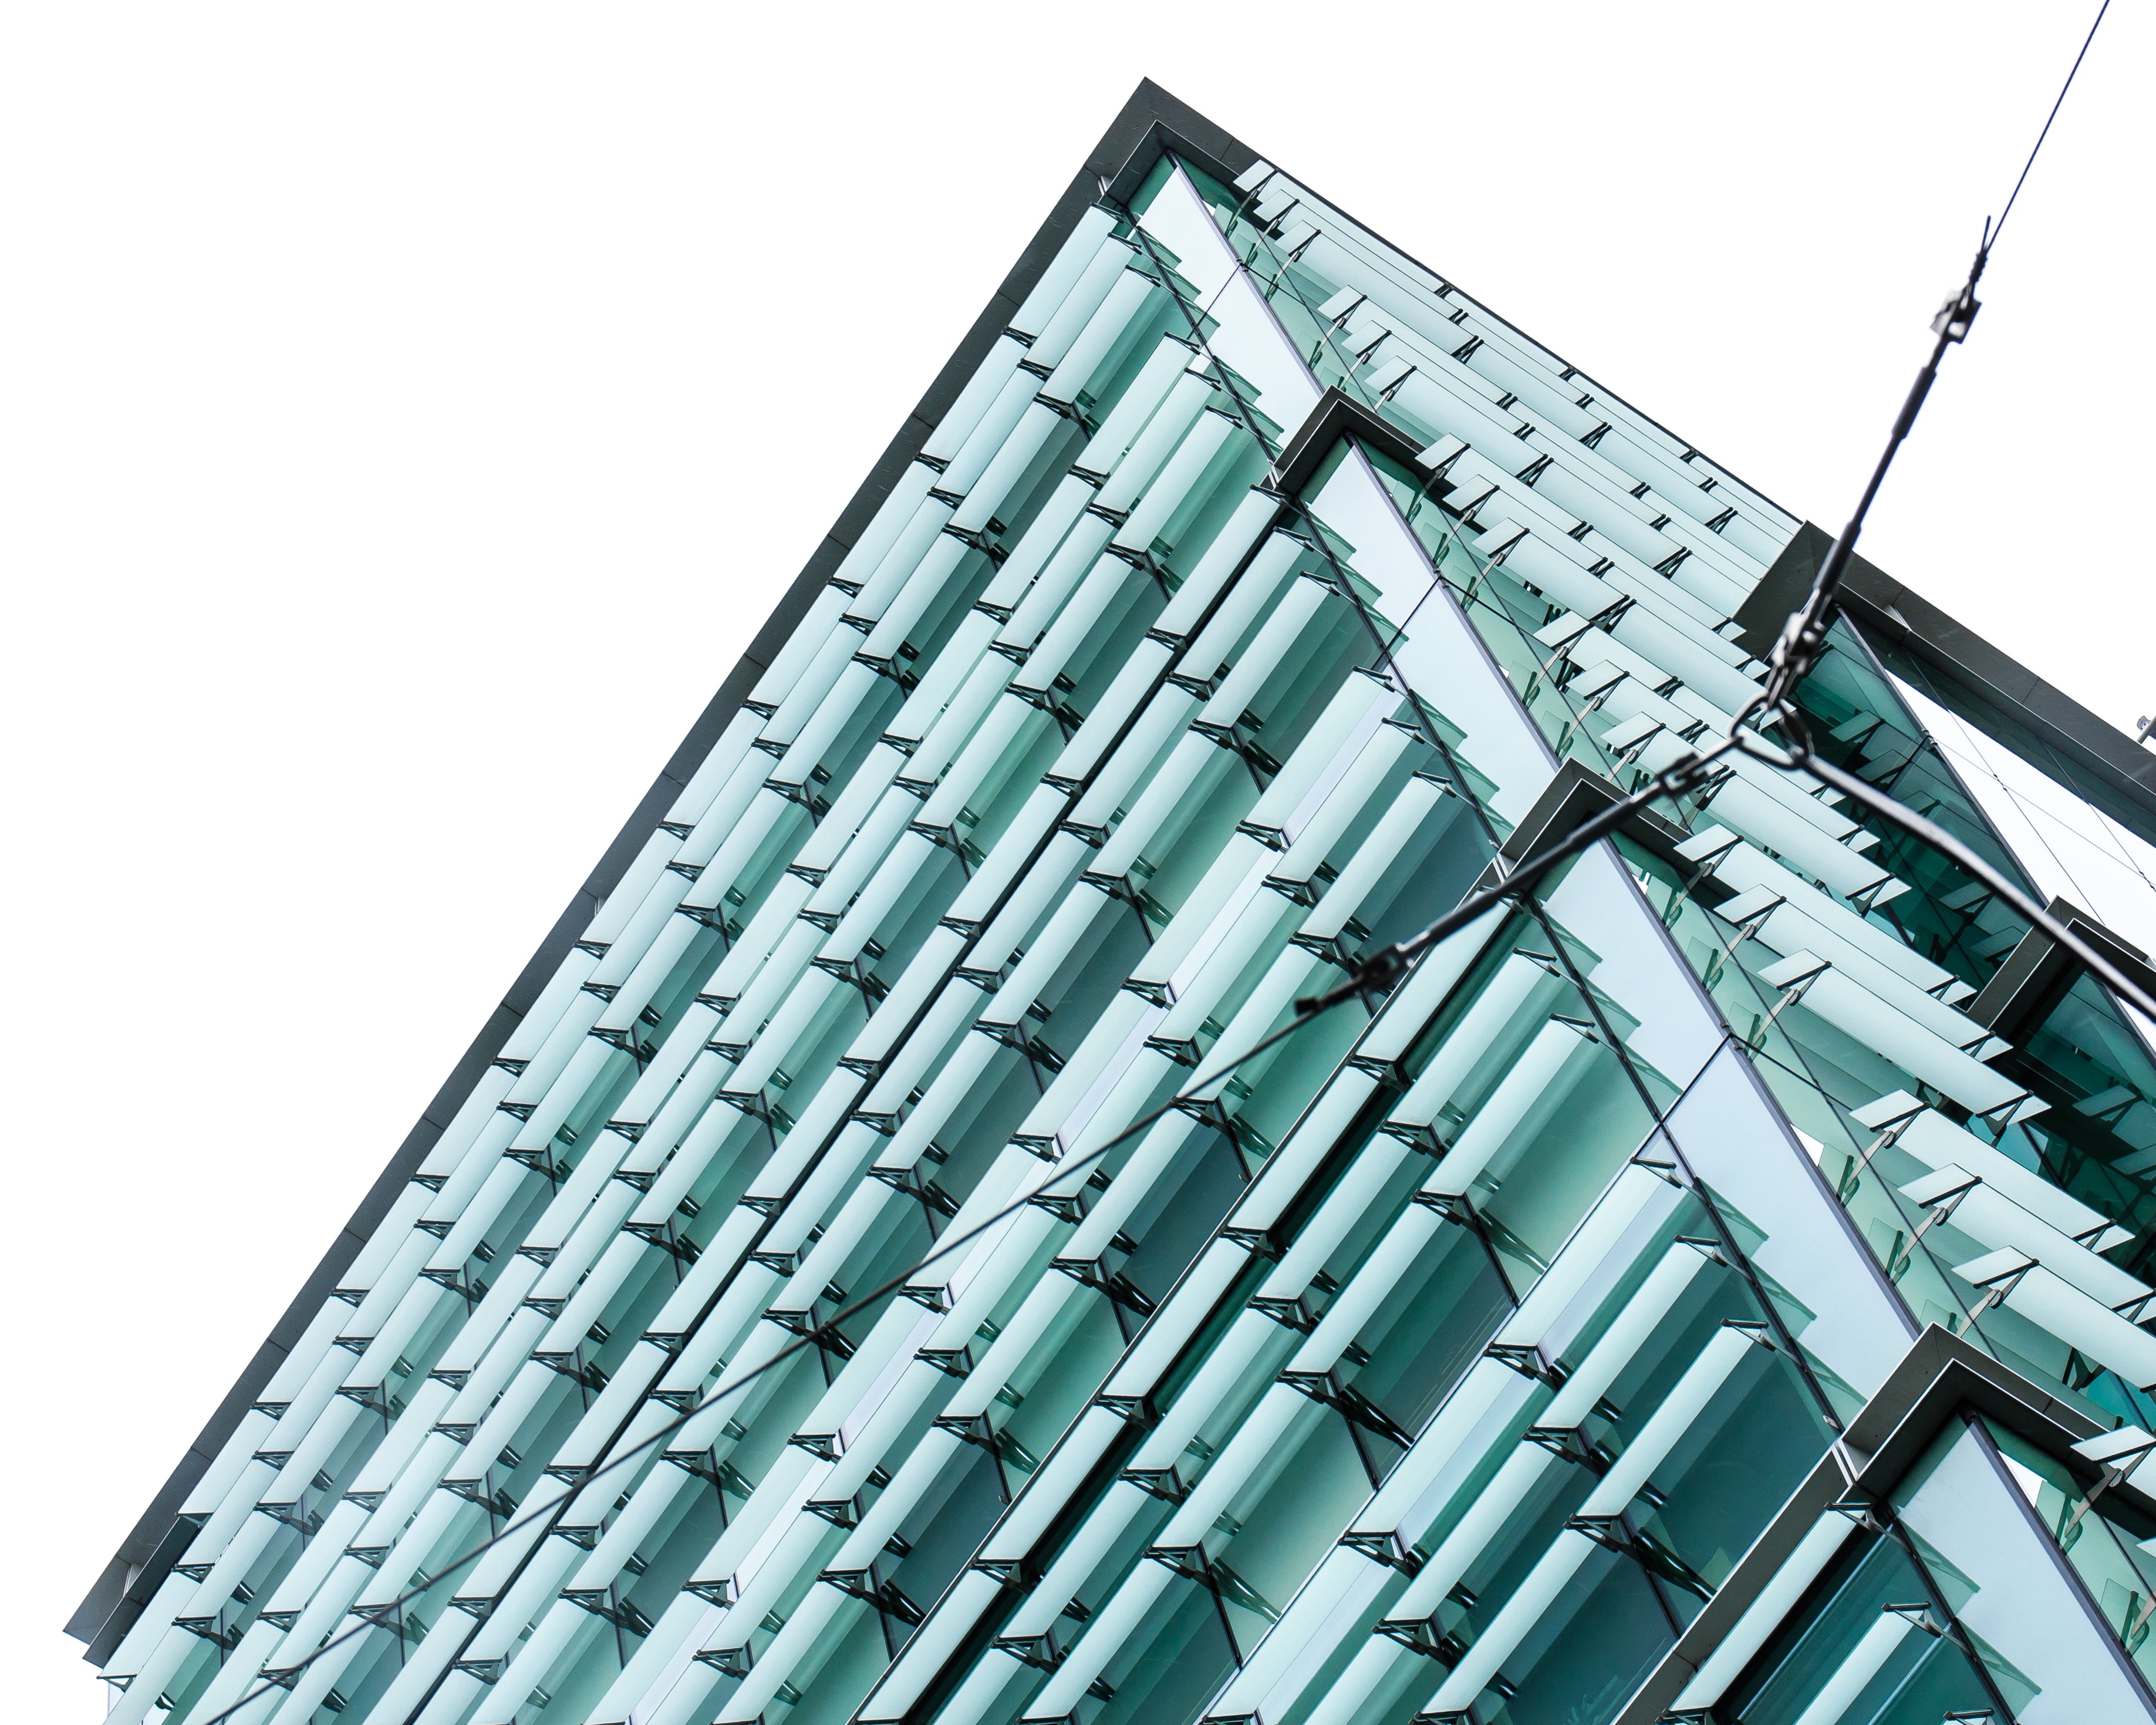
skyscraper, pattern, line, facade, interior design, design